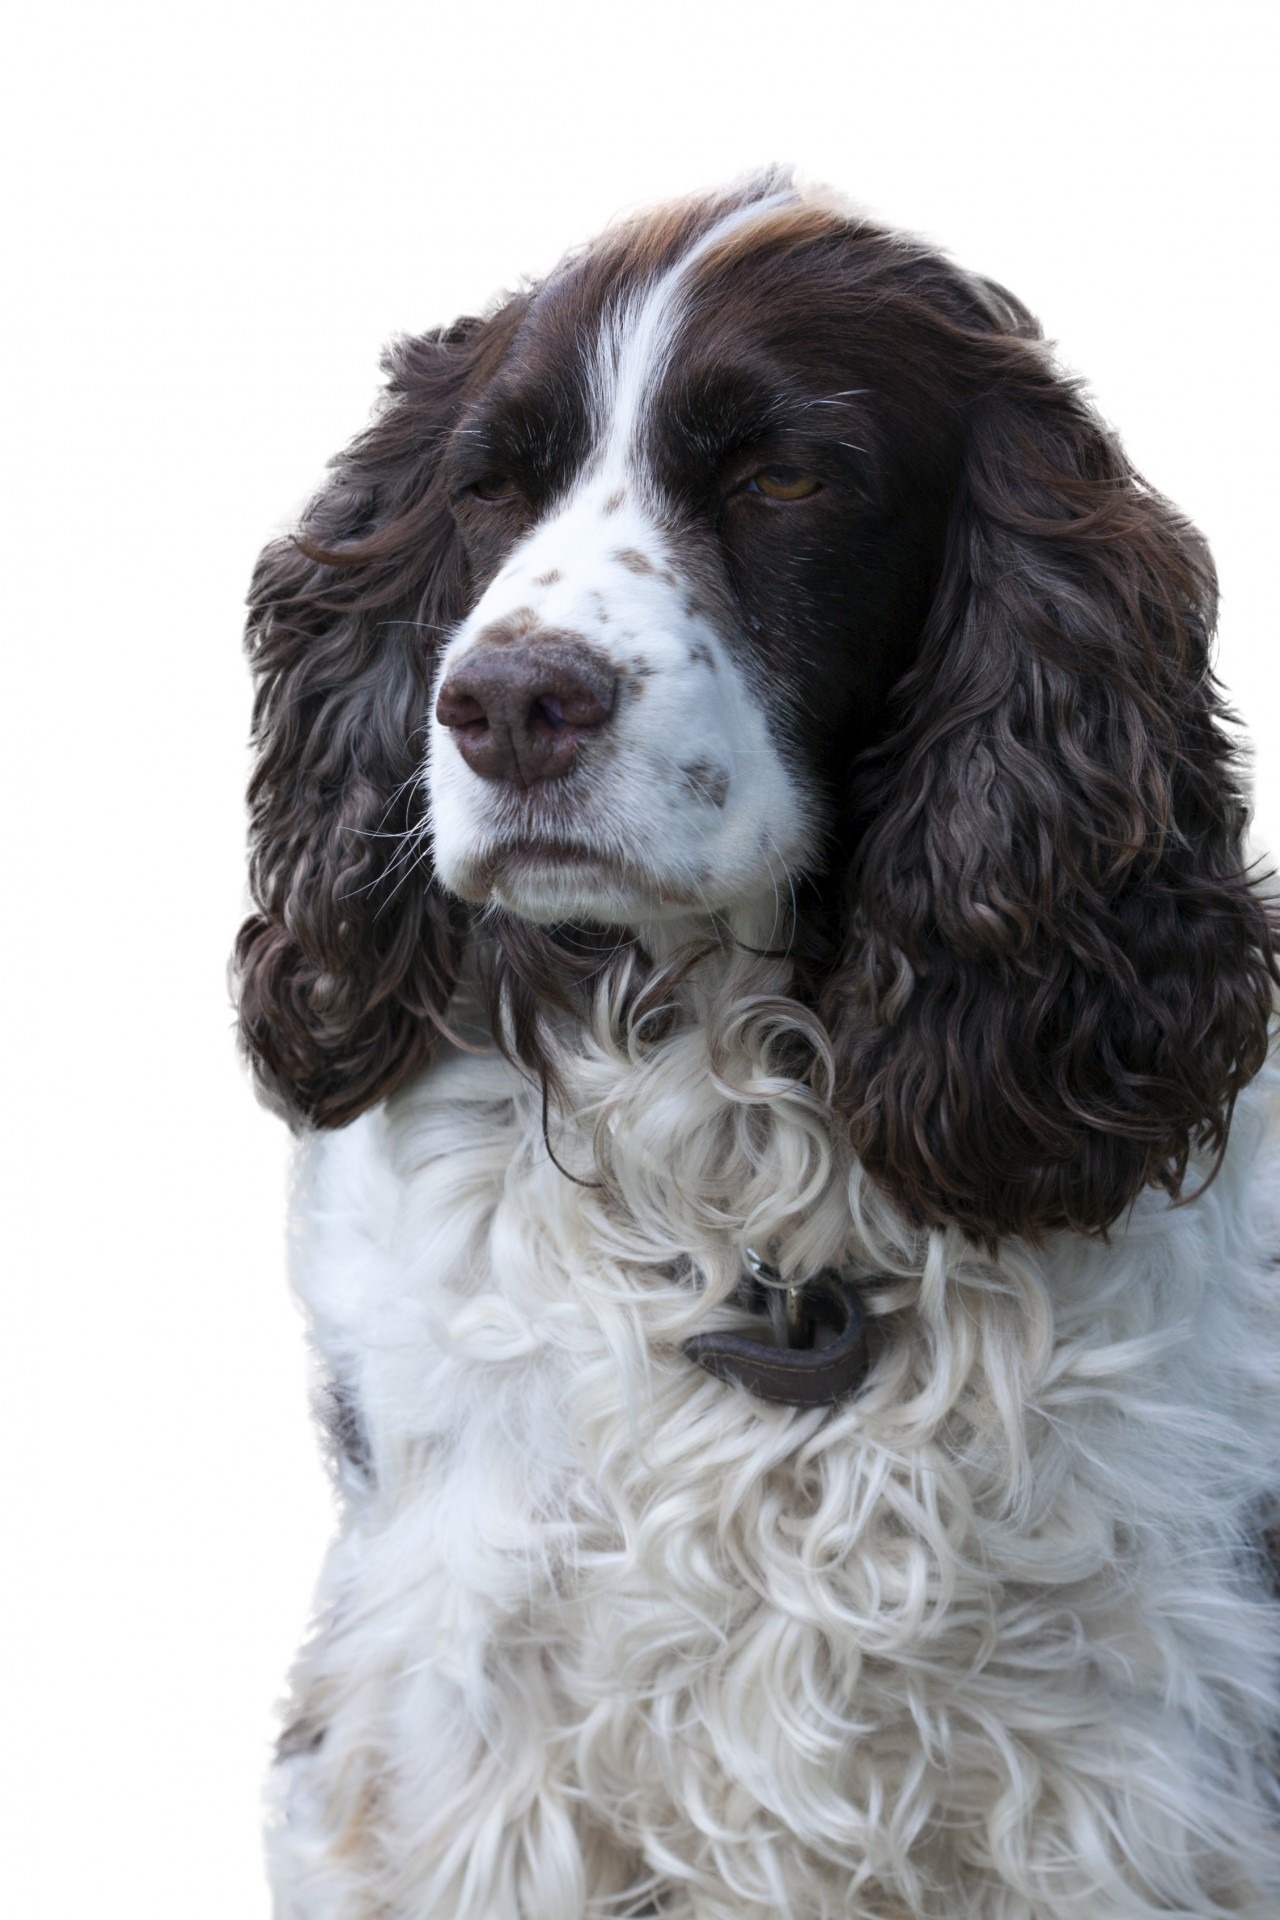
white, dog, animal, canine, isolated, photo, pet, portrait, brown, mammal, spaniel, close up, face, background, head, vertebrate, details, beautiful, image, dog breed, breed, pedigree, miniature poodle, cockapoo, springer spaniel, king charles spaniel, dog like mammal, carnivoran, english cocker spaniel, english springer spaniel, drentse patrijshond, french spaniel, boykin spaniel, russian spaniel, field spaniel, american cocker spaniel, welsh springer spaniel, american water spaniel, picardy spaniel